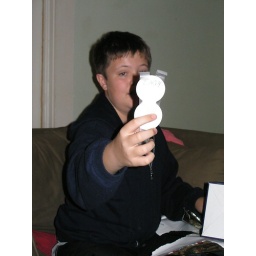
Ron wraped the box in duck tape!